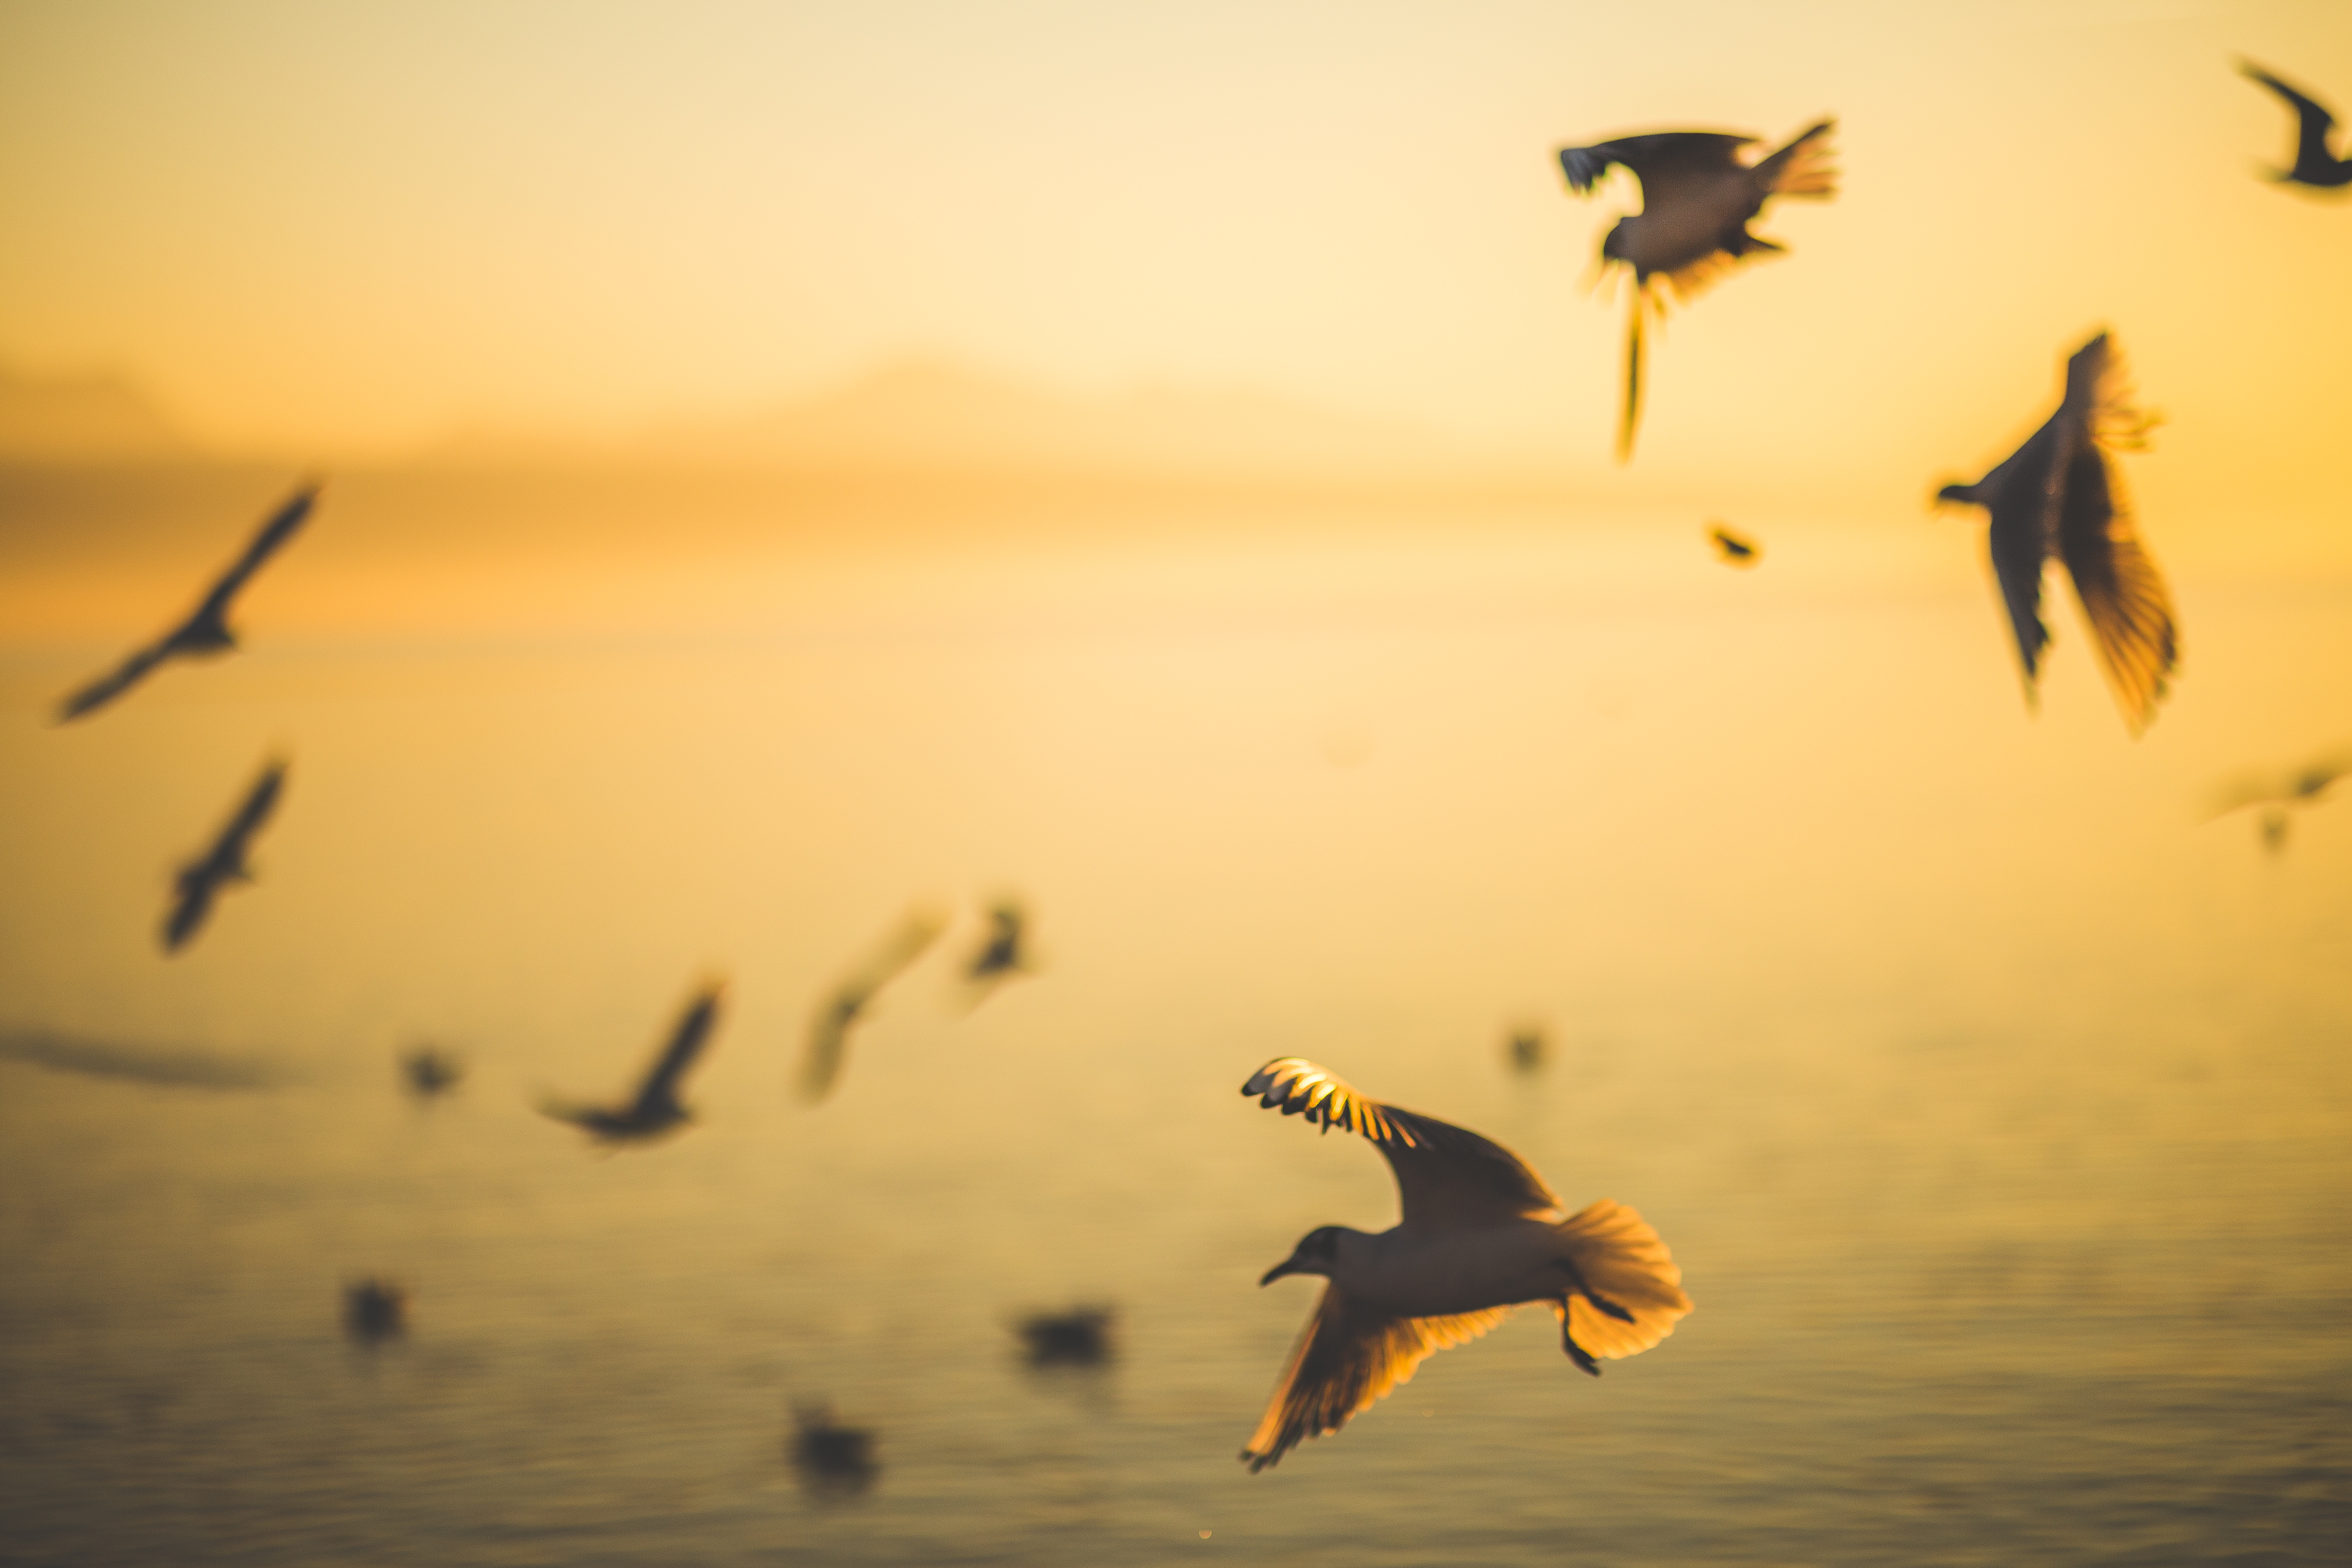
beach, sea, water, sand, ocean, silhouette, bird, wing, sunrise, sunset, sunlight, morning, dawn, seabird, flock, flying, motion, dusk, reflection, flight, yellow, seashore, blurred, birds, seagulls